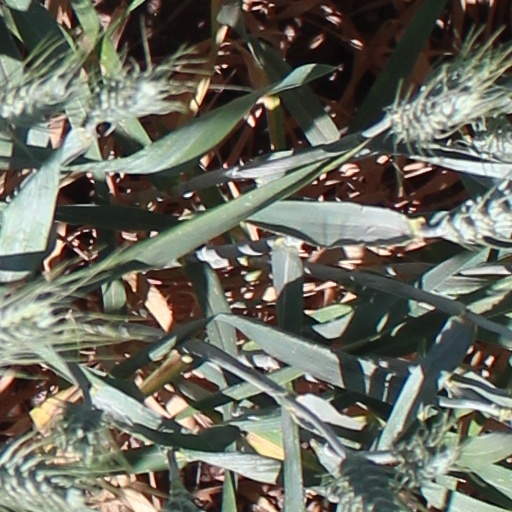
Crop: wheat